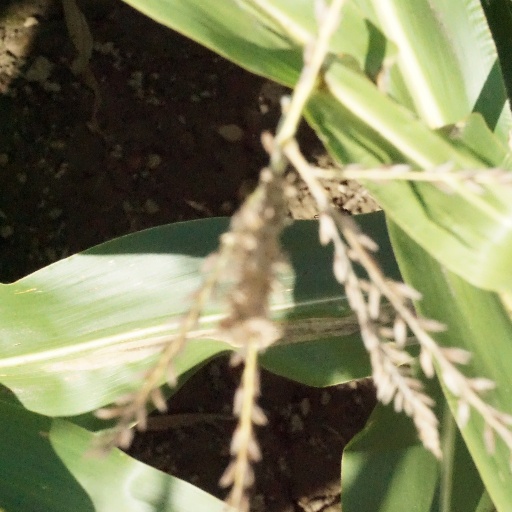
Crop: maize; corn